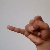
The image shows a hand gesture representing the letter 'J' in Indian Sign Language.